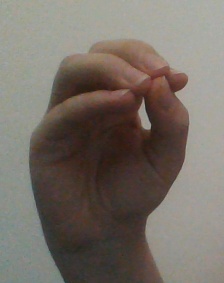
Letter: ha